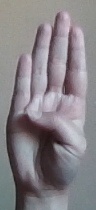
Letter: kaaf